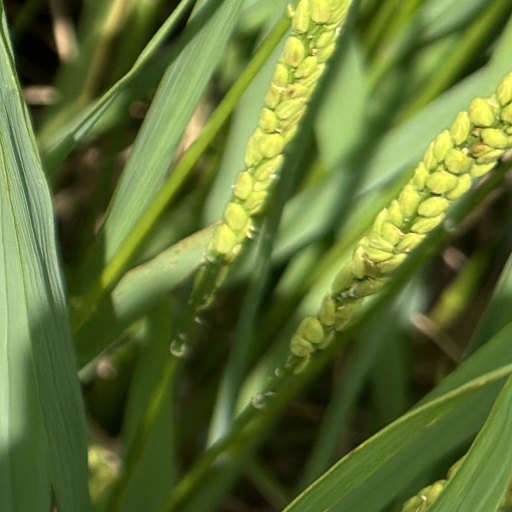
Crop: rice